Sarmathura

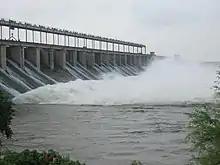
Parvati Dam (Angai)

The Damoh Waterfall is 300 ft. high and is visible during the monsoon season, July through September.